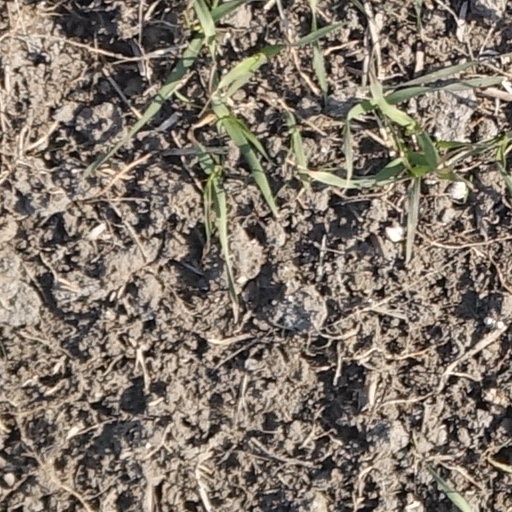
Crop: wheat